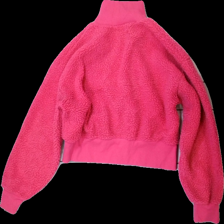
View: back
Type: Sweater
Category: Ladies
Brand: Bikbok
Colors: Pink
Material: 100% Polyester
Cut: Cropped
Size: XL
Season: All
Price range: 50-100
Recommended usage: Reuse
Description: cropped pink fluffy sweater with collar and zipper